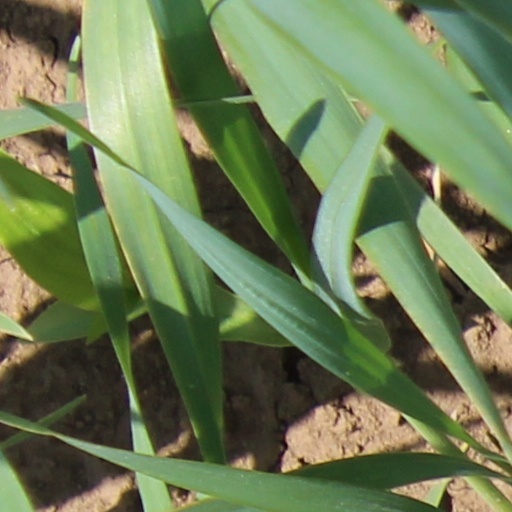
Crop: wheat